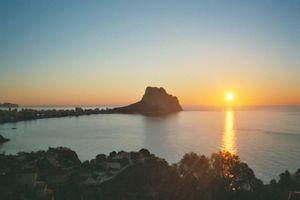
Les cordillères Bétiques sont un ensemble de systèmes montagneux qui s'étendent au sud de la péninsule Ibérique, depuis le golfe de Cadix jusqu'à Alicante et les Baléares. Elles font partie de l'arc de Gibraltar et sont composées des cordillères subbétique, pénibétique, prébétique et de la sierra de Tramontana.